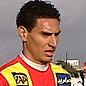
Age: 23